Anne Hathaway

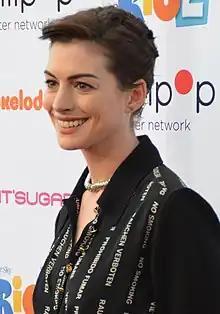
A short-haired brunette, wearing a black dress, is smiling to her left

After briefly appearing in the romantic comedy "Don Jon" (2013), Hathaway starred in and co-produced (with her husband and others) "Song One". In the drama film, she played an anthropology student who returns home to see her injured brother, Henry (played by Ben Rosenfield), and soon begins a romantic relationship with his favorite musician, James Forester (played by Johnny Flynn). Her character was originally written as a 19-year-old, but Kate Barker-Froyland, the film's writer and director, changed the part to that of an older woman after casting Hathaway. The actress said the reason she decided to produce the film was because of its depiction of the healing power of music and second chances. For the film's soundtrack, she provided her voice for the song "Afraid of Heights". "Song One" premiered in the U.S. Dramatic Competition at the 30th Sundance Film Festival in January 2014, and released in theaters the following year to mixed reviews from critics. Commercially, the film failed to recoup its $6 million investment.